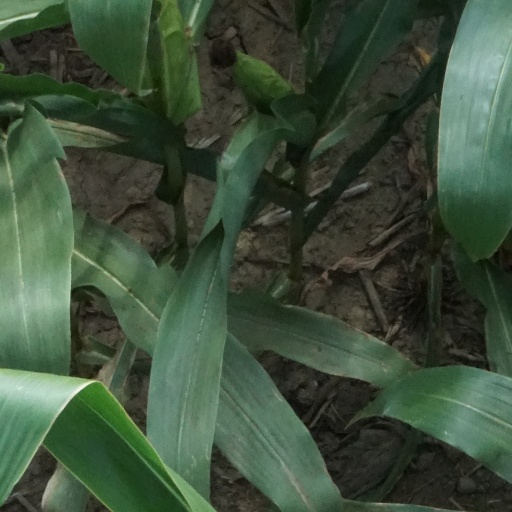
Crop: maize; corn